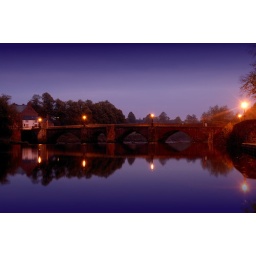
Old stone arch bridge crossing the River Dee in the Roman city of Chester just before dawn